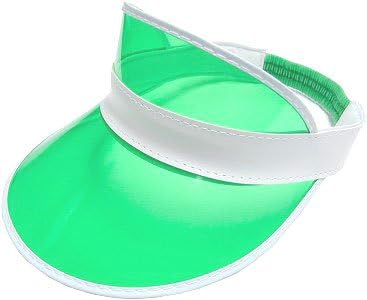
Trademark Poker Lot of 10 Dealer Visors
Category: Sports & Outdoors
Product Description Add that extra touch to your poker night with this tinted green, plastic-billed visor. Has an elastic stretch band for different head sizes. Now ante Up. From the Manufacturer Add that extra touch to your poker night with this tinted green, plastic-billed visor. Has an elastic stretch band for different head sizes. Now ante up.
Features: Tinted Green Plastic | Stretching Band fits different sized heads | Set of Ten Visors